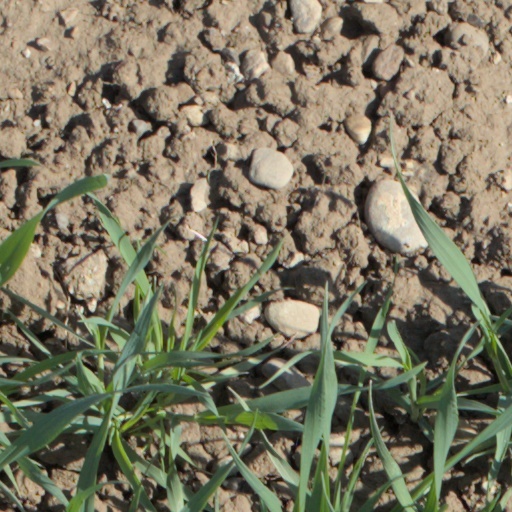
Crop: wheat